Schubert practice

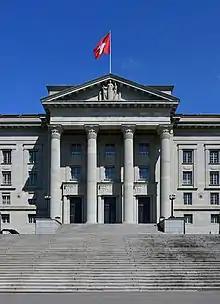
Entrance to the Federal Supreme Court, Mon-Repos Park (Lausanne).

On March 22, 1972, Schubert acquired two additional plots from a Swiss woman living in the United States, one of which adjoined the land he already owned. Since 1961, however, a federal decree (FD) had been in force governing acquisitions by foreign residents (the predecessor of the Federal Act on the Acquisition of Real Estate by Persons Abroad). Under this decree, the purchase of real estate in Switzerland was subject to authorization by the cantonal authorities, if the purchaser was domiciled abroad. On the basis of this decree, the competent Ticino authority refused to authorize the purchase.